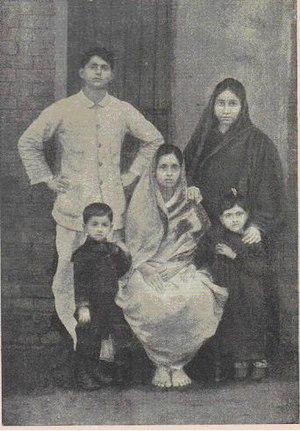
Bâghâ Jatin, né Jatîndranâth Mukherjee, connaît plusieurs variantes d’orthographe que nous simplifions ici en Jatin. Considéré comme le Penseur en action par Raymond Aron, ce philosophe révolutionnaire est un des fondateurs du mouvement d’indépendance de l’Inde. Aux côtés de Sri Aurobindo, il précède et prépare le soulèvement de masse que dirigera M. K. Gandhi vingt ans plus tard. Partisan d’une insurrection pan-indienne avec la participation des régiments coloniaux, Jatin crée un réseau international pendant la Première Guerre mondiale, comptant sur la promesse du Kaiser Guillaume II d’importantes livraisons d’armes et de munitions sur la côte orientale de l’Inde. Son objectif est alors d’entraîner une armée de libération au Moyen-Orient avec des soldats indiens incarcérés par l’Allemagne comme prisonniers de guerre et de synchroniser un mouvement en tenaille pour gagner l’Inde par l’Afghanistan à l’ouest et, de même, en Asie du Sud, par les frontières birmano-thaïes à l’est [En 1925] Gandhi reconnut auprès de Tegart que Jatin Mukherjee, couramment connu comme « Bâghâ Jatîn » était une « personnalité divine ».